Bifurcation memory

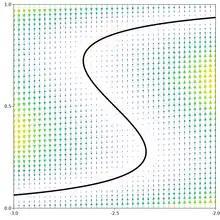
Bifurcation diagram of the one-neuron recurrent network. Horizontal axis is b, and vertical axis is x. The black curve is the set of stable and unstable equilibria. Notice that the system exhibits hysteresis, and can be used as a one-bit memory.

Bifurcation memory is a generalized name for some specific features of the behaviour of the dynamical system near the bifurcation. An example is the recurrent neuron memory.